Ares (wrestler)

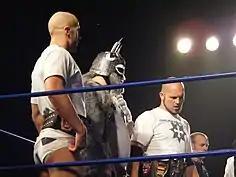
Ares (right) with Castagnoli (left) as the Chikara Campeones de Parejas, with Tursas (center) at the 2010 King of Trios

Around this time, Jaggi announced his intention to wrestle full-time in the United States prior to his marriage to American female wrestler Allison Danger in June 2008. Moving to Emerald Isle, North Carolina, he began competing for independents in the Carolinas and in the Mid-Atlantic United States. On January 29, 2009, he and Castagnoli took on the Carolina Wrestling Federation's Team Maction ("Krazy K" Kirby Mack and T.J. Mack) at the Carolina Sports Arena in Burlington, North Carolina. Kirby Mack sprained his right elbow during this match.